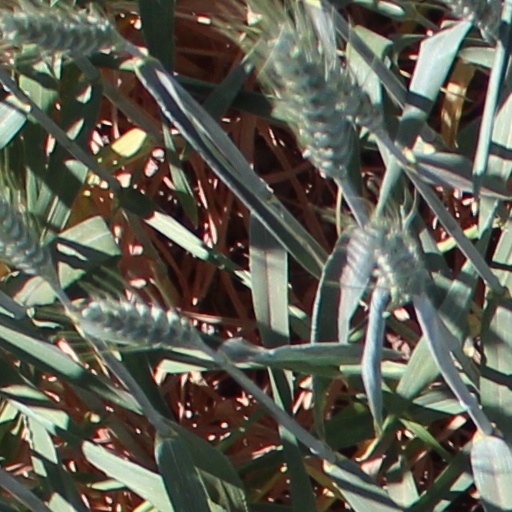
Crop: wheat